T. V. R. Shenoy

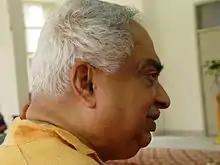
Image of TVR Shenoy

T. V. R. Shenoy (10 June 1941 – 17 April 2018) was a journalist and columnist of India. Shenoy had served as the Editor of the weekly news magazine "The Week" and "Sunday Mail" and held various posts in "Indian Express" and "Malayala Manorama".